Away We Go

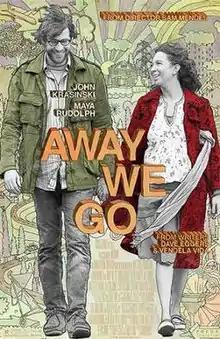
Theatrical release poster

Away We Go is a 2009 American romantic road comedy-drama film directed by Sam Mendes and written by Dave Eggers and Vendela Vida. The film's two leads are John Krasinski and Maya Rudolph. It is Mendes's first film without Thomas Newman's collaboration.